Tiangong space station

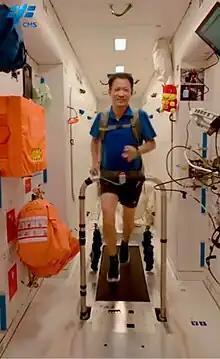
Astronaut Nie Haisheng doing running exercise on Tiangong Space Station

China's incentive to build its own space station was amplified after US Congress prohibited NASA from any direct engagement & cooperation with CNSA thus effectively prohibiting any Chinese participation in the International Space Station (ISS) in 2011, although China, Russia and Europe mutually vowed intentions to maintain a cooperative and multilateral approach in space. Between 2007 and 2011, the space agencies of Russia, Europe, and China carried out the ground-based preparations in the Mars500 project, which complement the ISS-based preparations for a human mission to Mars.